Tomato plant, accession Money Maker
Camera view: vertical (180 deg); turntable rotation: 330 degrees
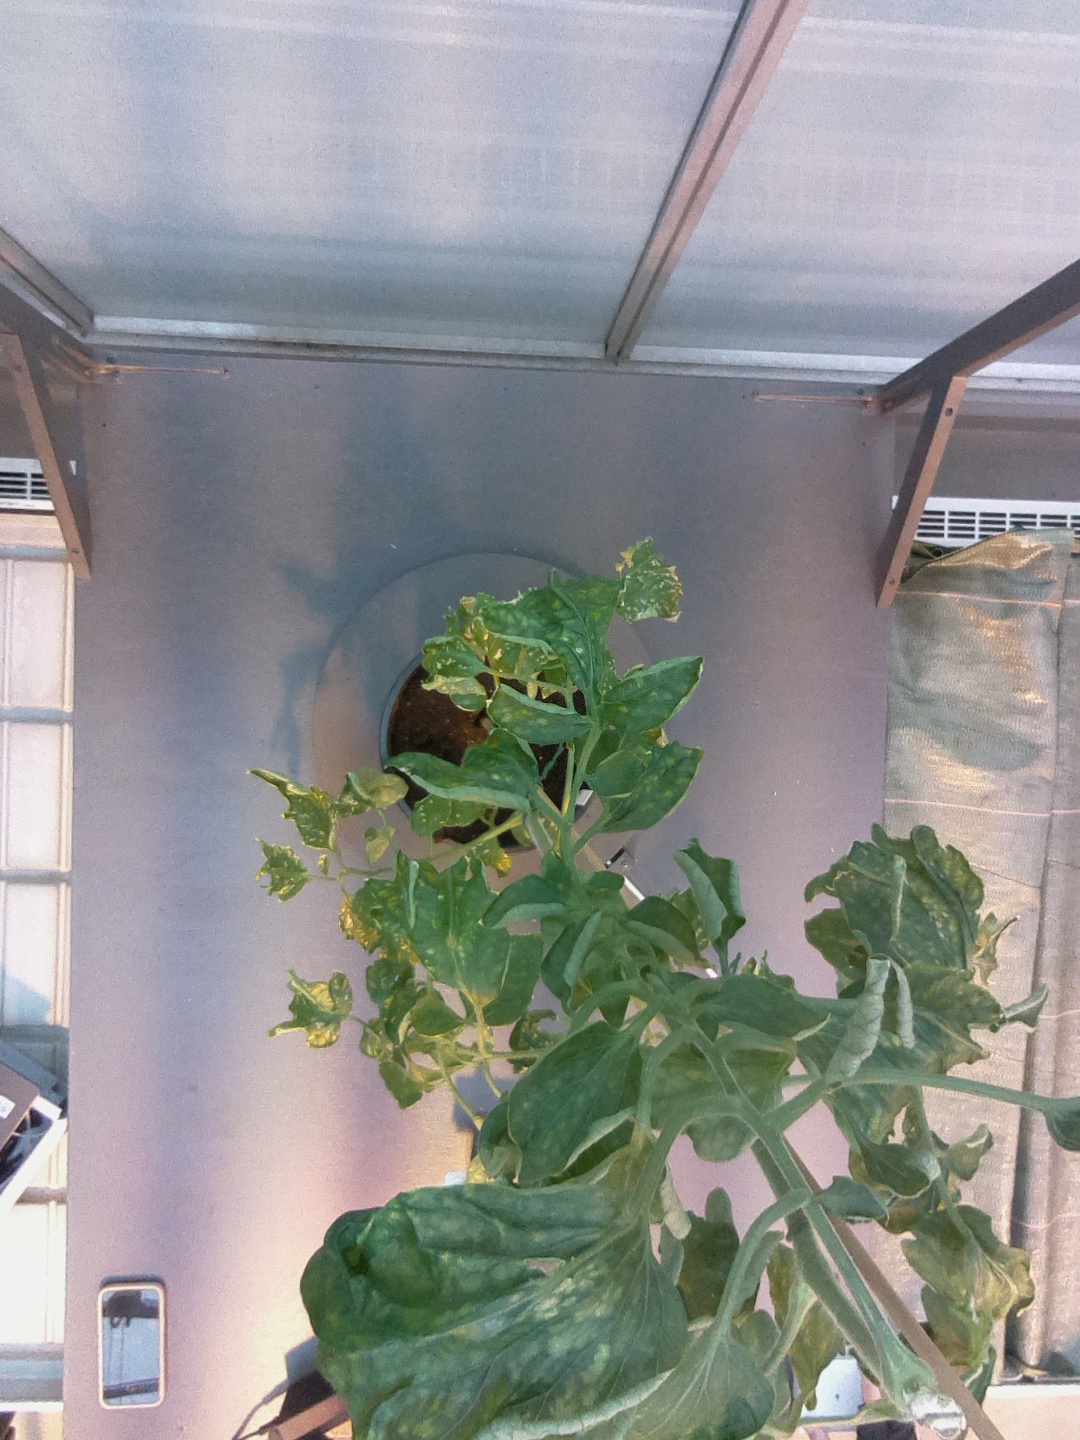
BBCH growth stage 52: 2 inflorescences visible